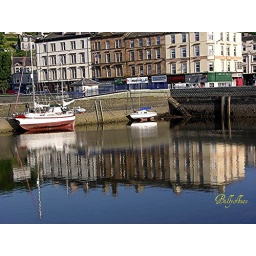
The buildings reflecting on the water in the harbour in June 2006